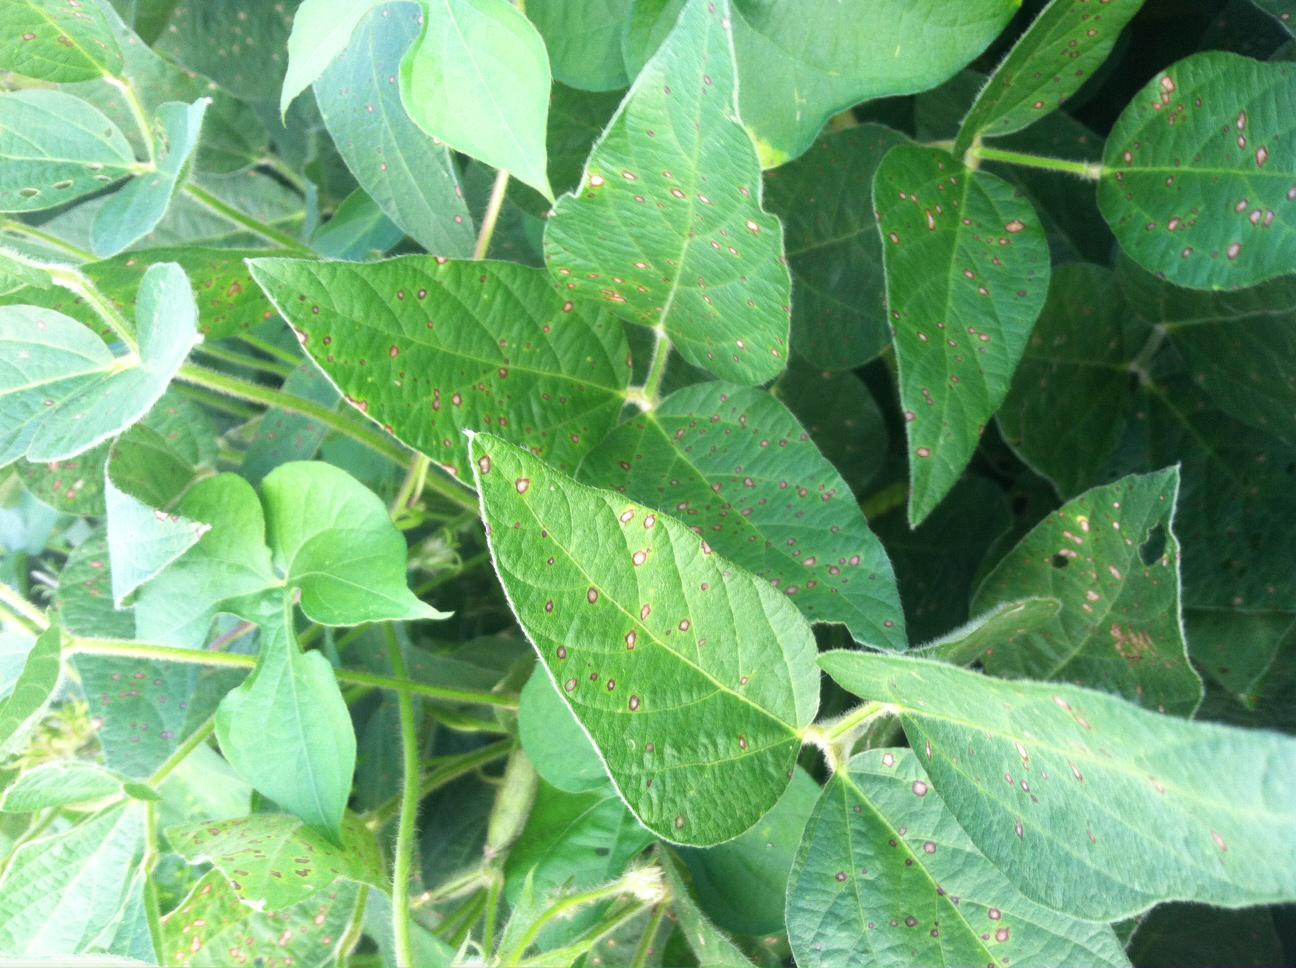
Plant: Soybean
Disease: soybean frog eye leaf spot